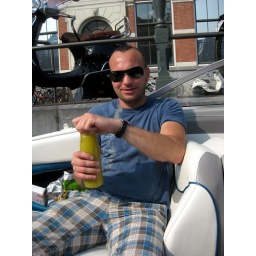
Hanging out near the flower market (Bloemenmarkt)